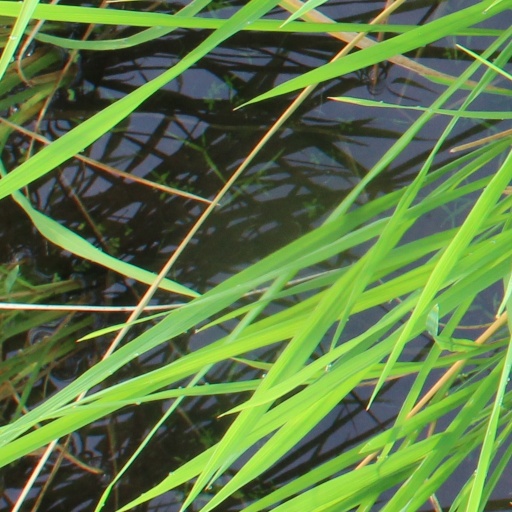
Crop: rice